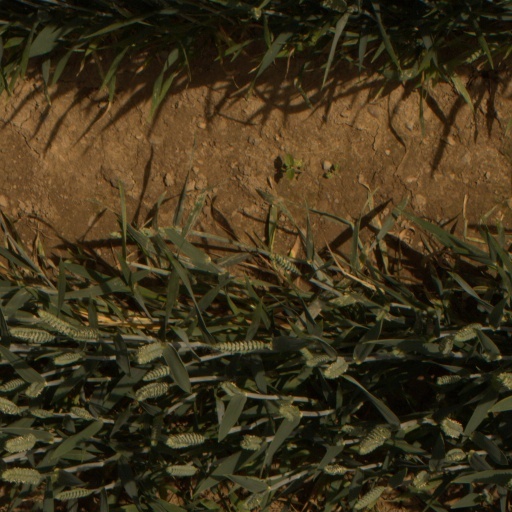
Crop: wheat